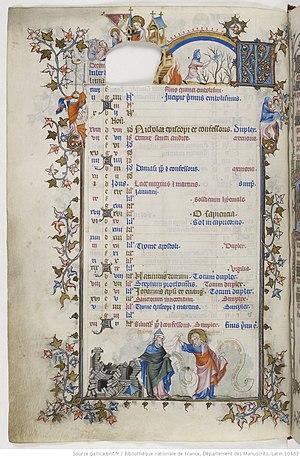
Bréviaire de Belleville Jean Pucelle t.1 6v
Le Bréviaire de Belleville est un manuscrit enluminé datant des années 1323-1326 conservé à la Bibliothèque nationale de France.